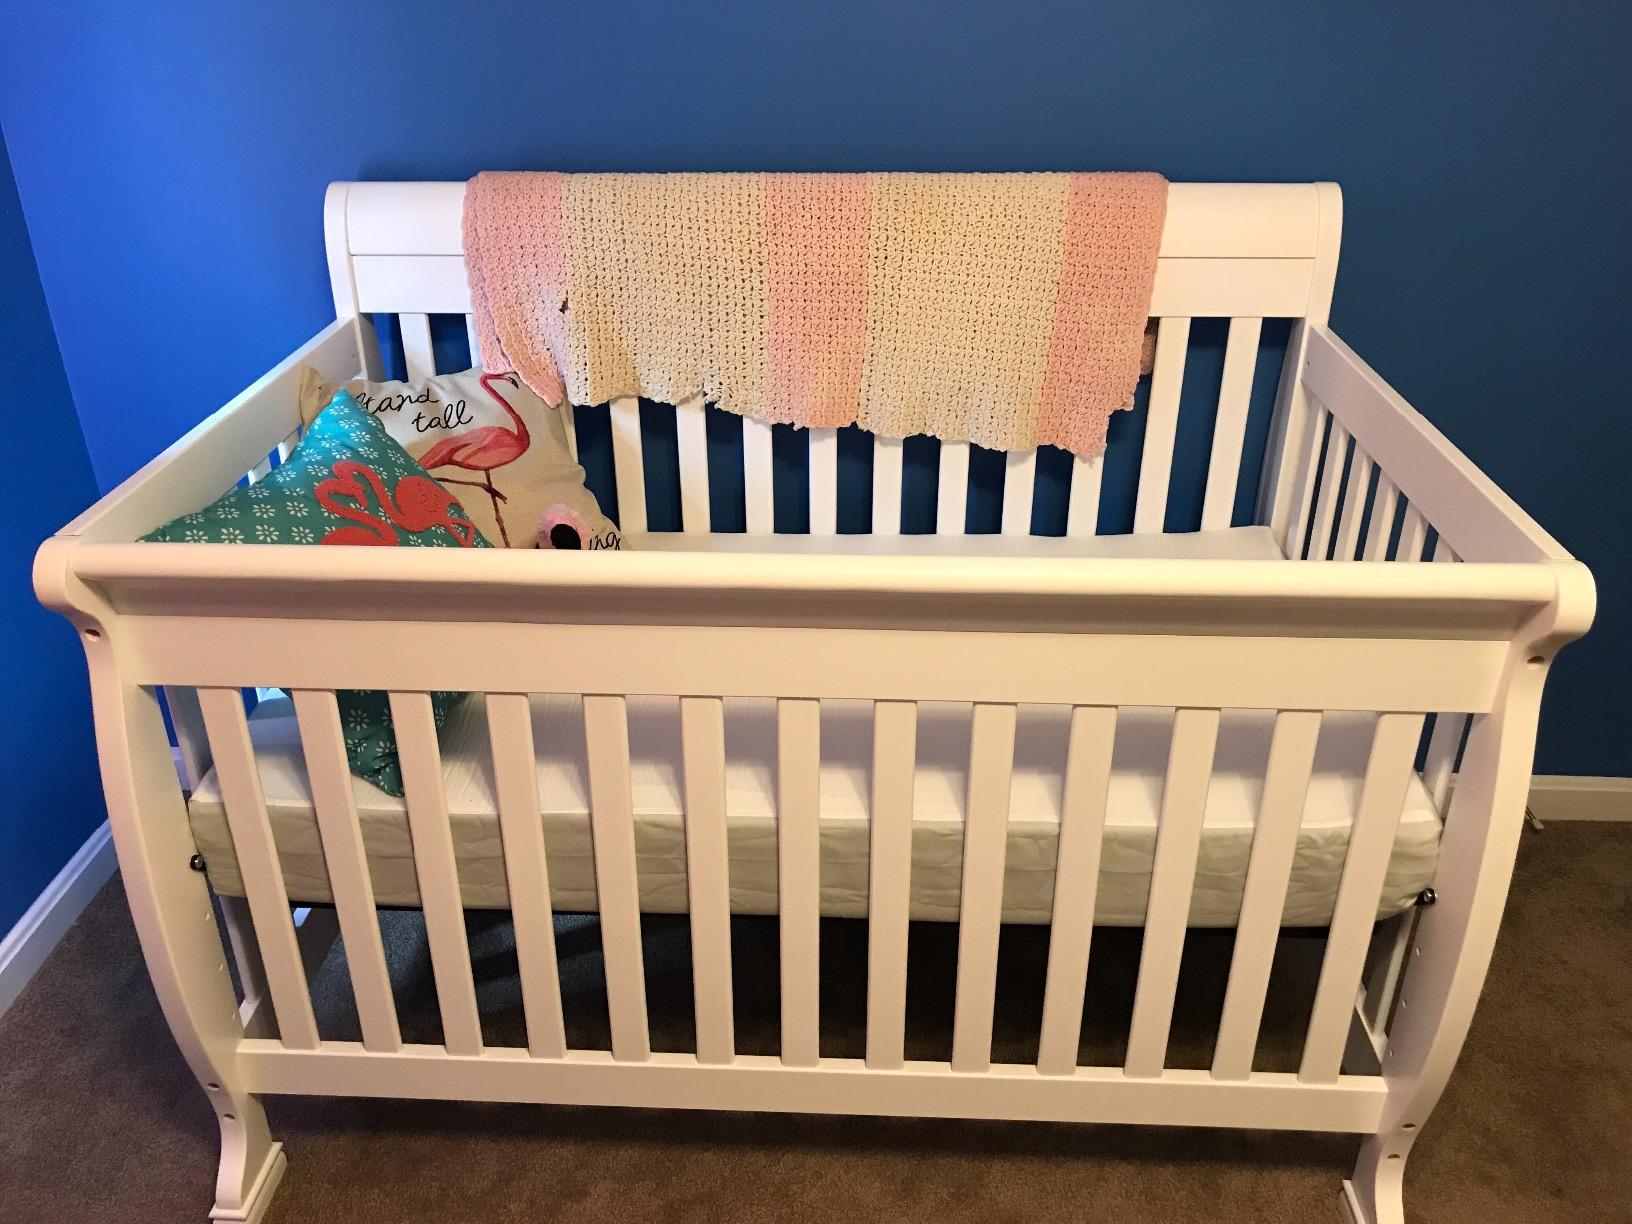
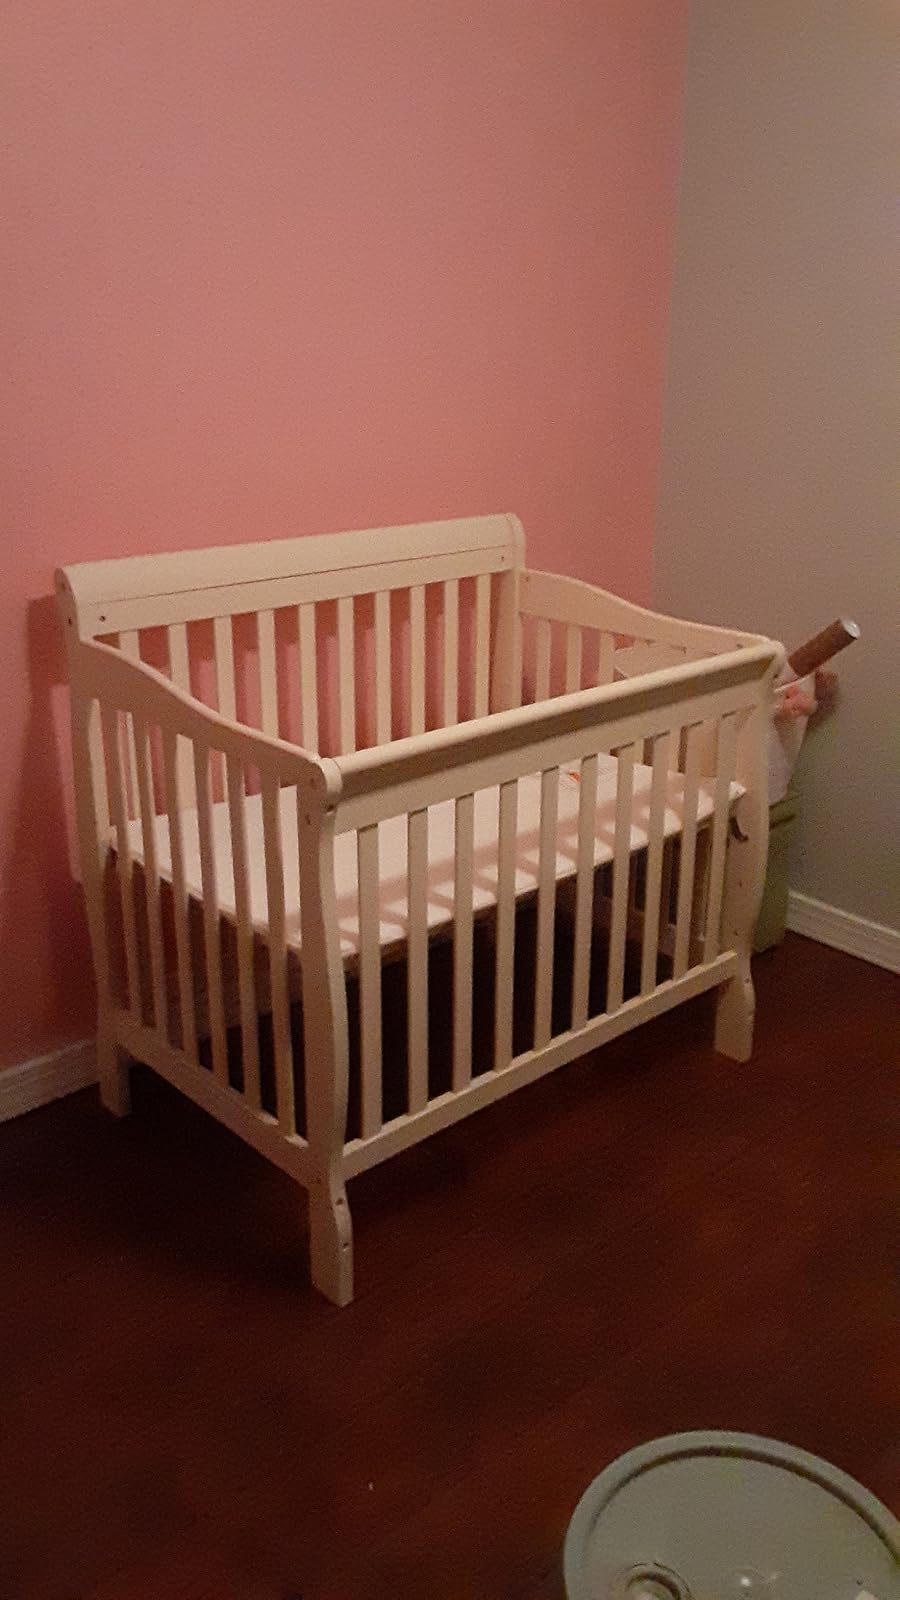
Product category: products_crib
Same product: no